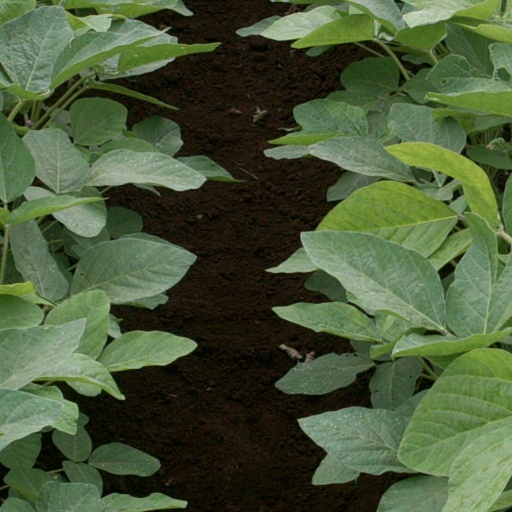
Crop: soybean